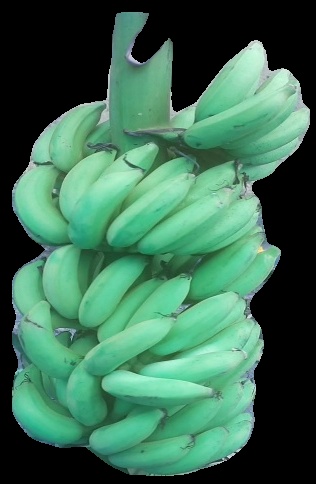
Variety: elakki-bale
Grade: grade2